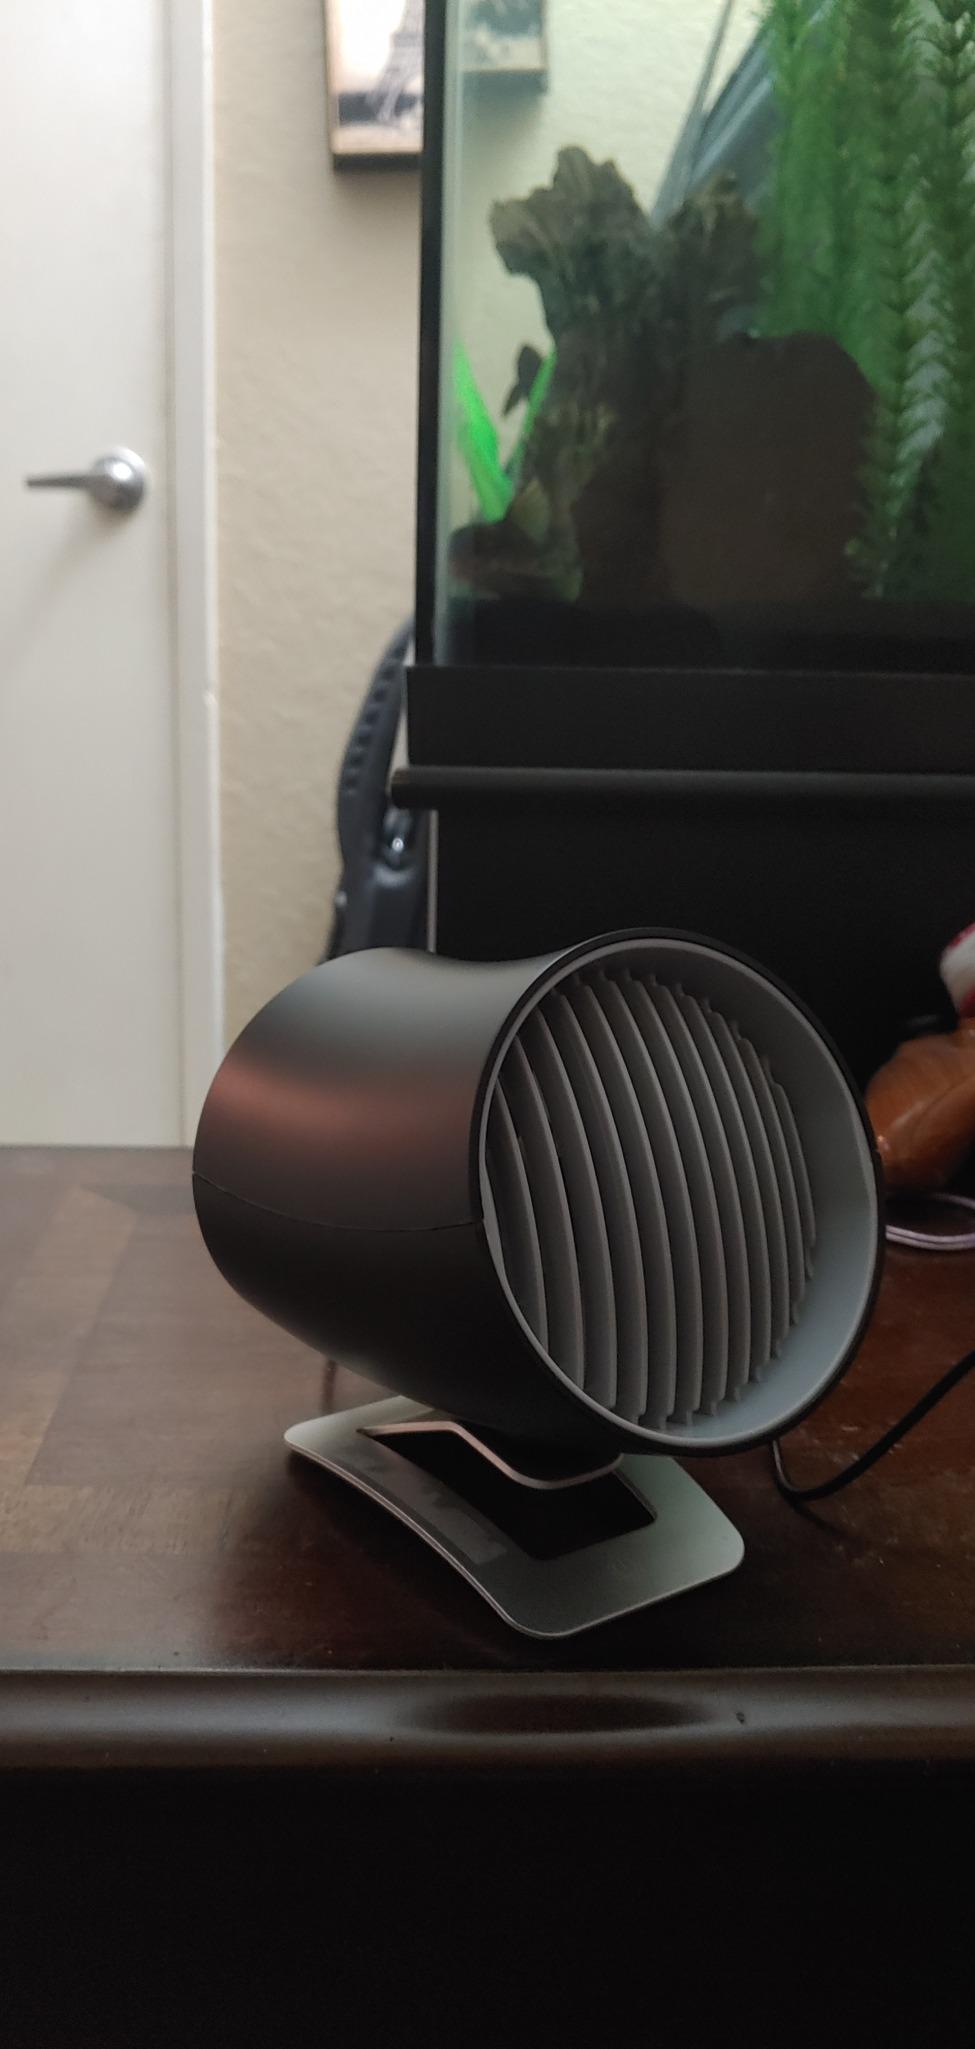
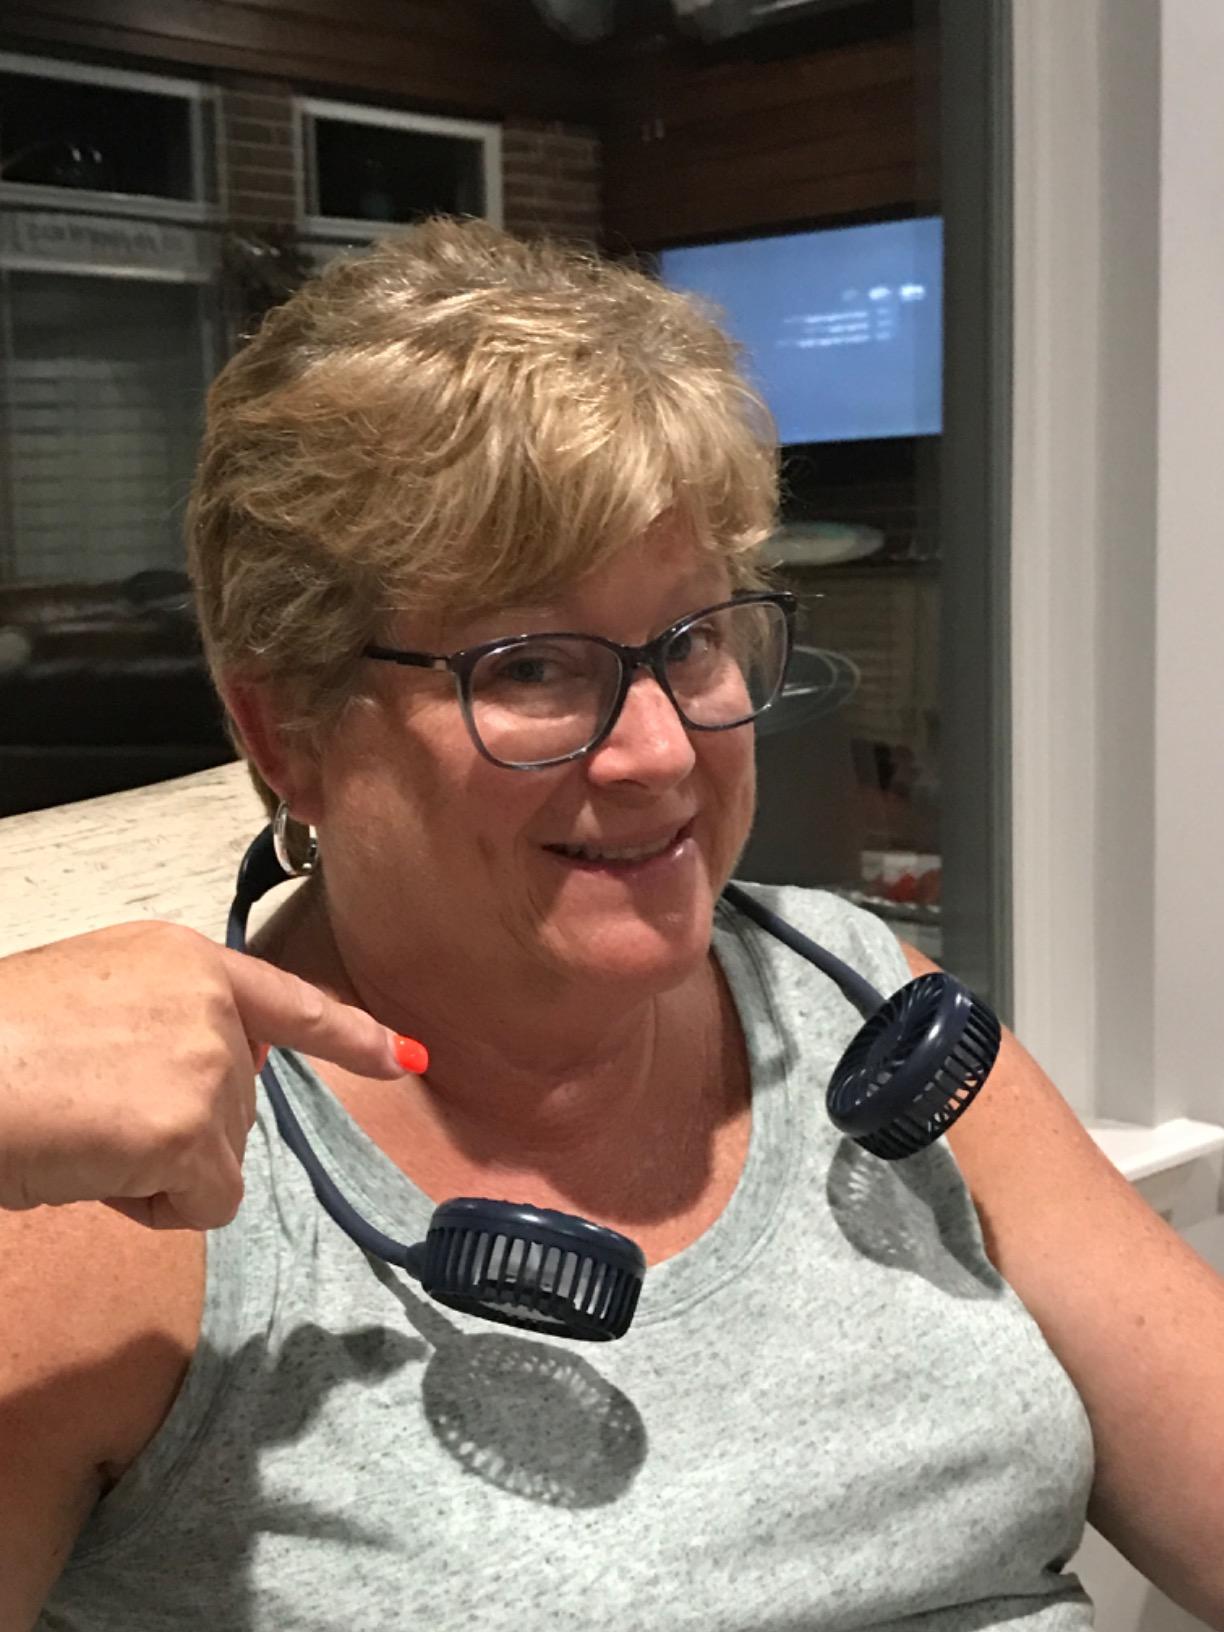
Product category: fan
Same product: no